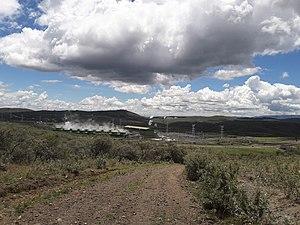
La centrale géothermique d'Olkaria V, en anglais : Olkaria V Geothermal Power Station ou encore Olkaria V ou encore Geothermal Power Plant est une centrale géothermique électrique au Kenya, d'une capacité de 158 MW.